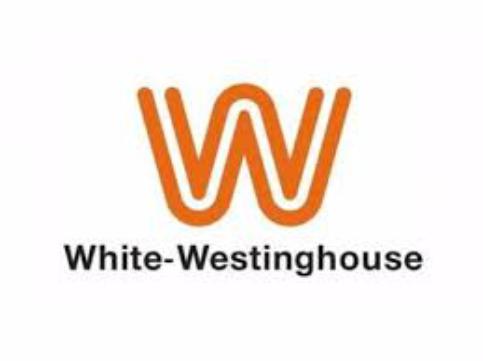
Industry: Electronic